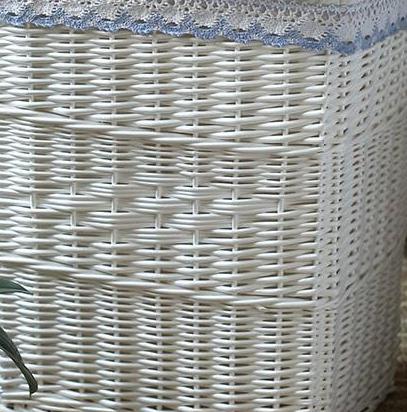
Texture: braided